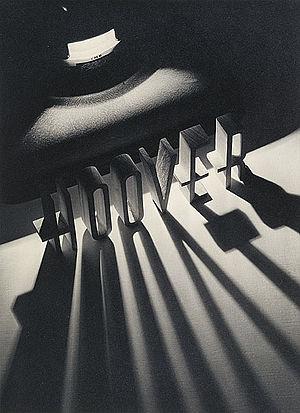
Maxwell Spencer Dupain AC, est un photographe moderniste australien. Ses œuvres, comme Sunbaker en 1937, représentent entre autres l'amour mythique des Australiens pour le bord de la mer.